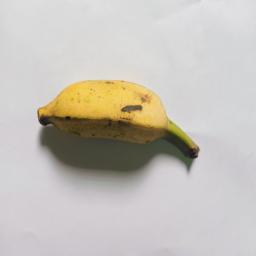
Ripeness: Ripe